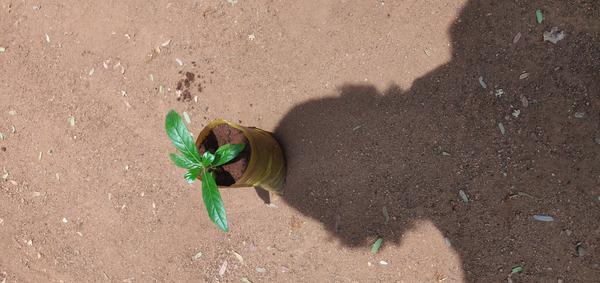
Plant: Nooni